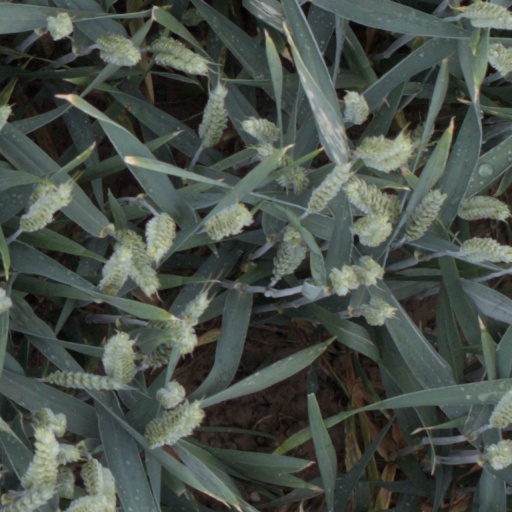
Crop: wheat